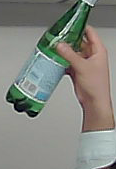
Product: sanpellegrino_water